Mayor Nair

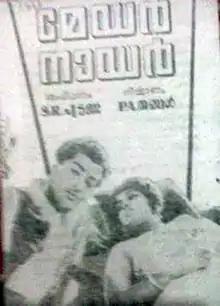
Poster

Mayor Nair is a 1966 Indian Malayalam-language film, directed by S. R. Puttanna and produced by P. A. Thangal. The film stars Adoor Bhasi, Thikkurissy Sukumaran Nair, Balu and Ramesh. It is an adaptation of Thomas Hardy's 1886 novel "The Mayor of Casterbridge". The film was released on 24 December 1966.